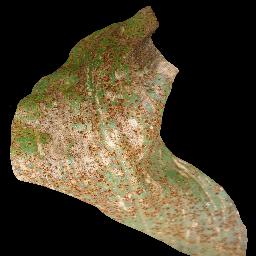
Label: Corn_(Maize)___Common_Rust